Anglo-American School of Sofia

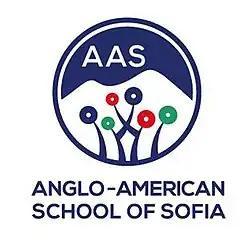

The Anglo-American School in Sofia (AAS) is a private school founded in 1967 in Sofia, Bulgaria under the sponsorship of the American and British embassies.